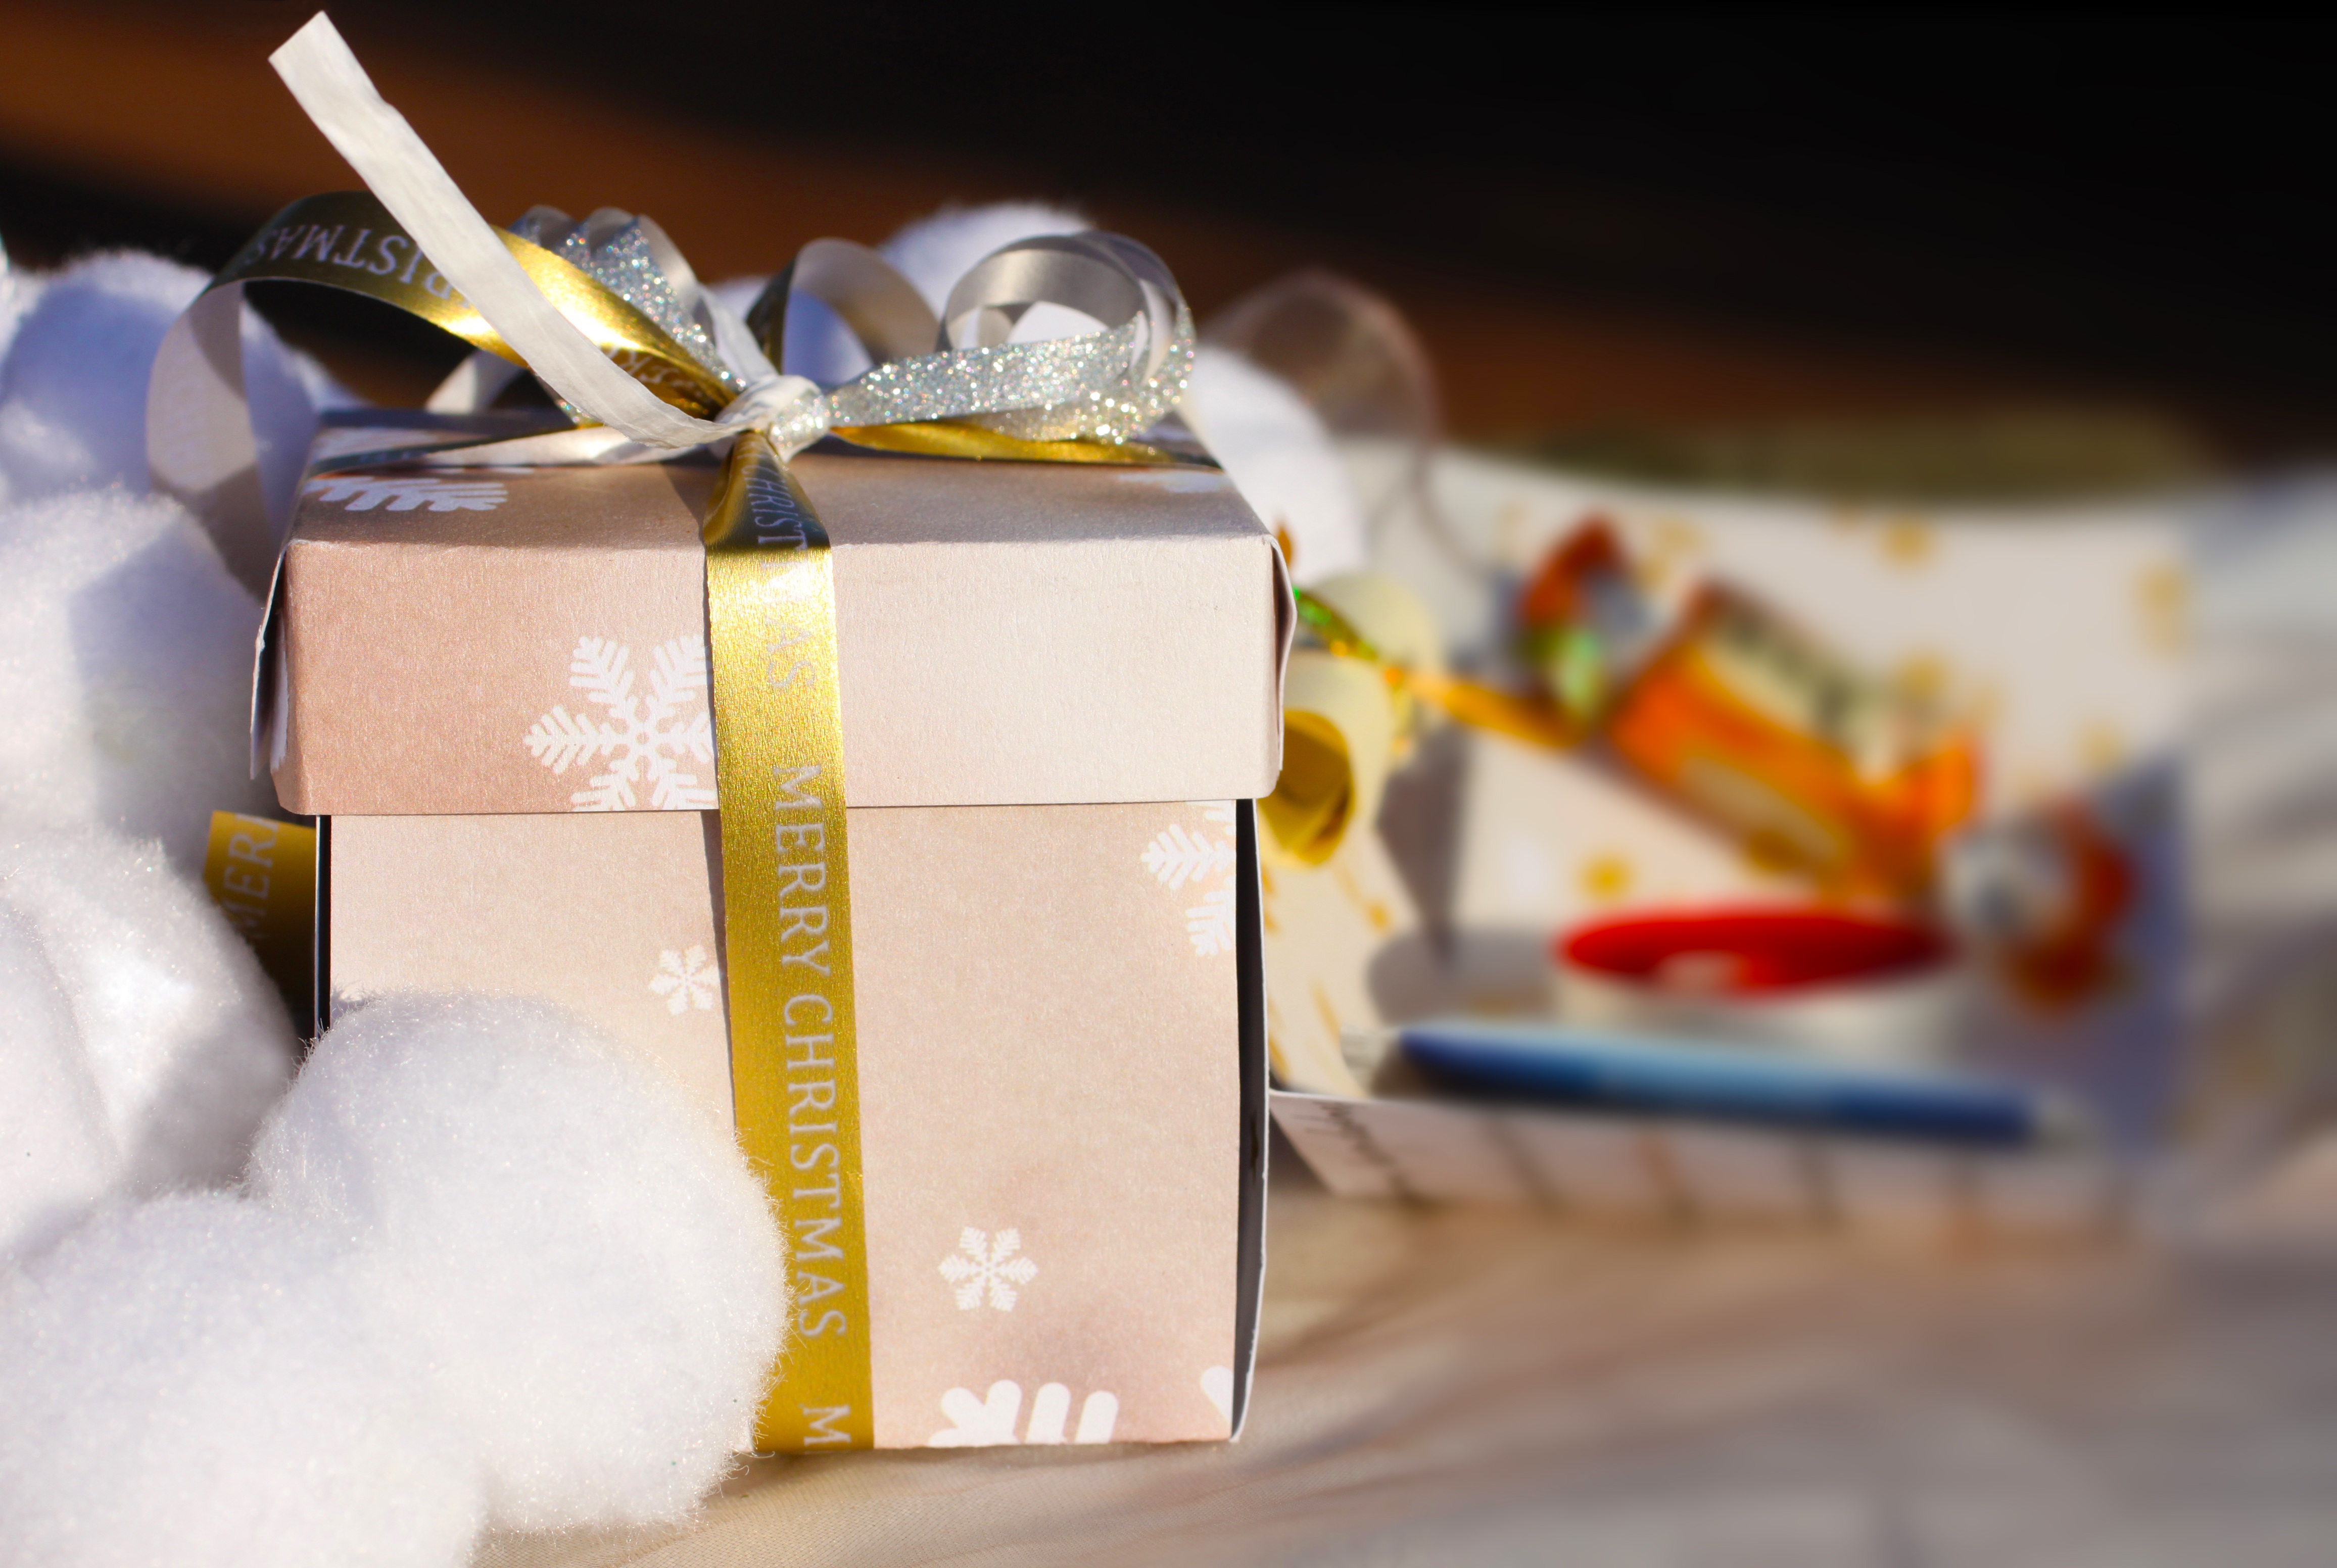
winter, gift, food, box, candle, christmas, dessert, lighting, ribbon, festive, gold, decorative, packaging, birthday, packed, give, surprise, flavor, gift tape, gift box